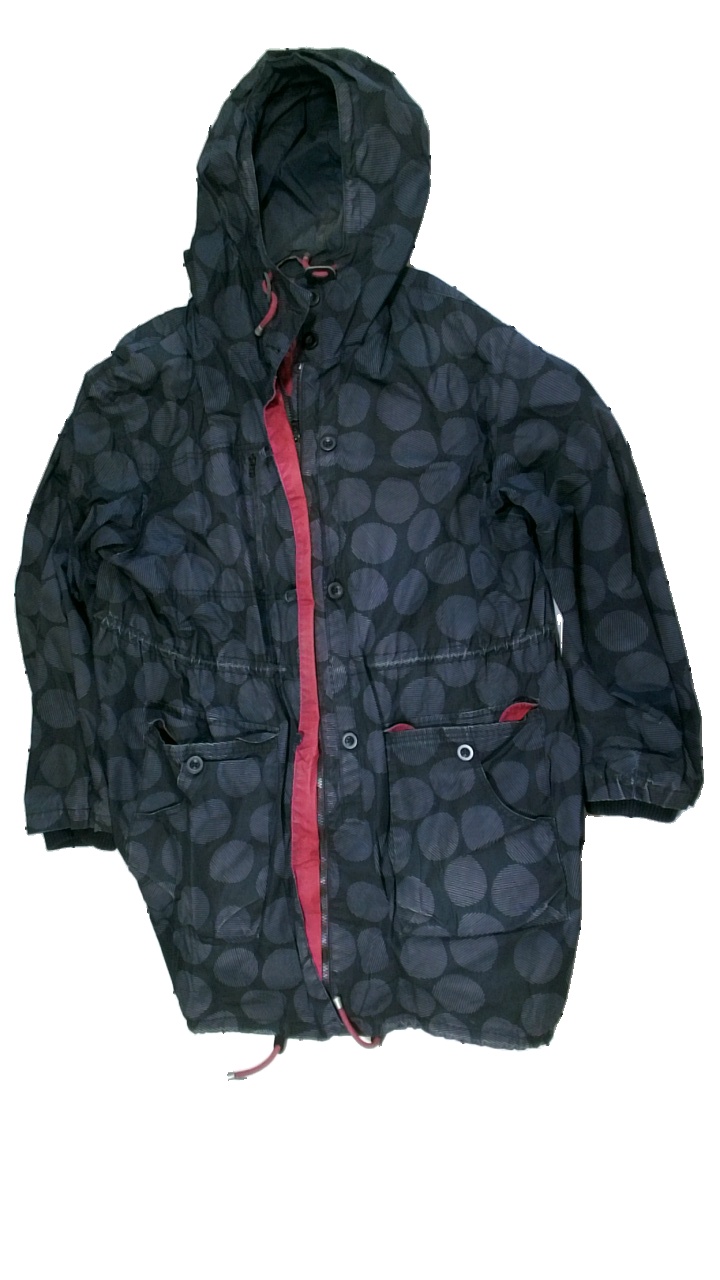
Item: Outerwear (Ladies)
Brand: Gudrun Sjödén
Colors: Grey, Black
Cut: Regular
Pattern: Dots
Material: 70% cotton, 30% viscose
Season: All
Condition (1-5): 2
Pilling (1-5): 5
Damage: medium size hole by the right armpit
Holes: Minor
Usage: Reuse
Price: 50-100